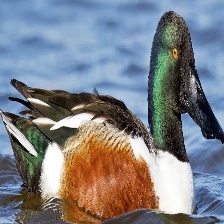
Species: NORTHERN SHOVELER
Scientific name: SPATULA CLYPEATA
ImageNet parent category: drake